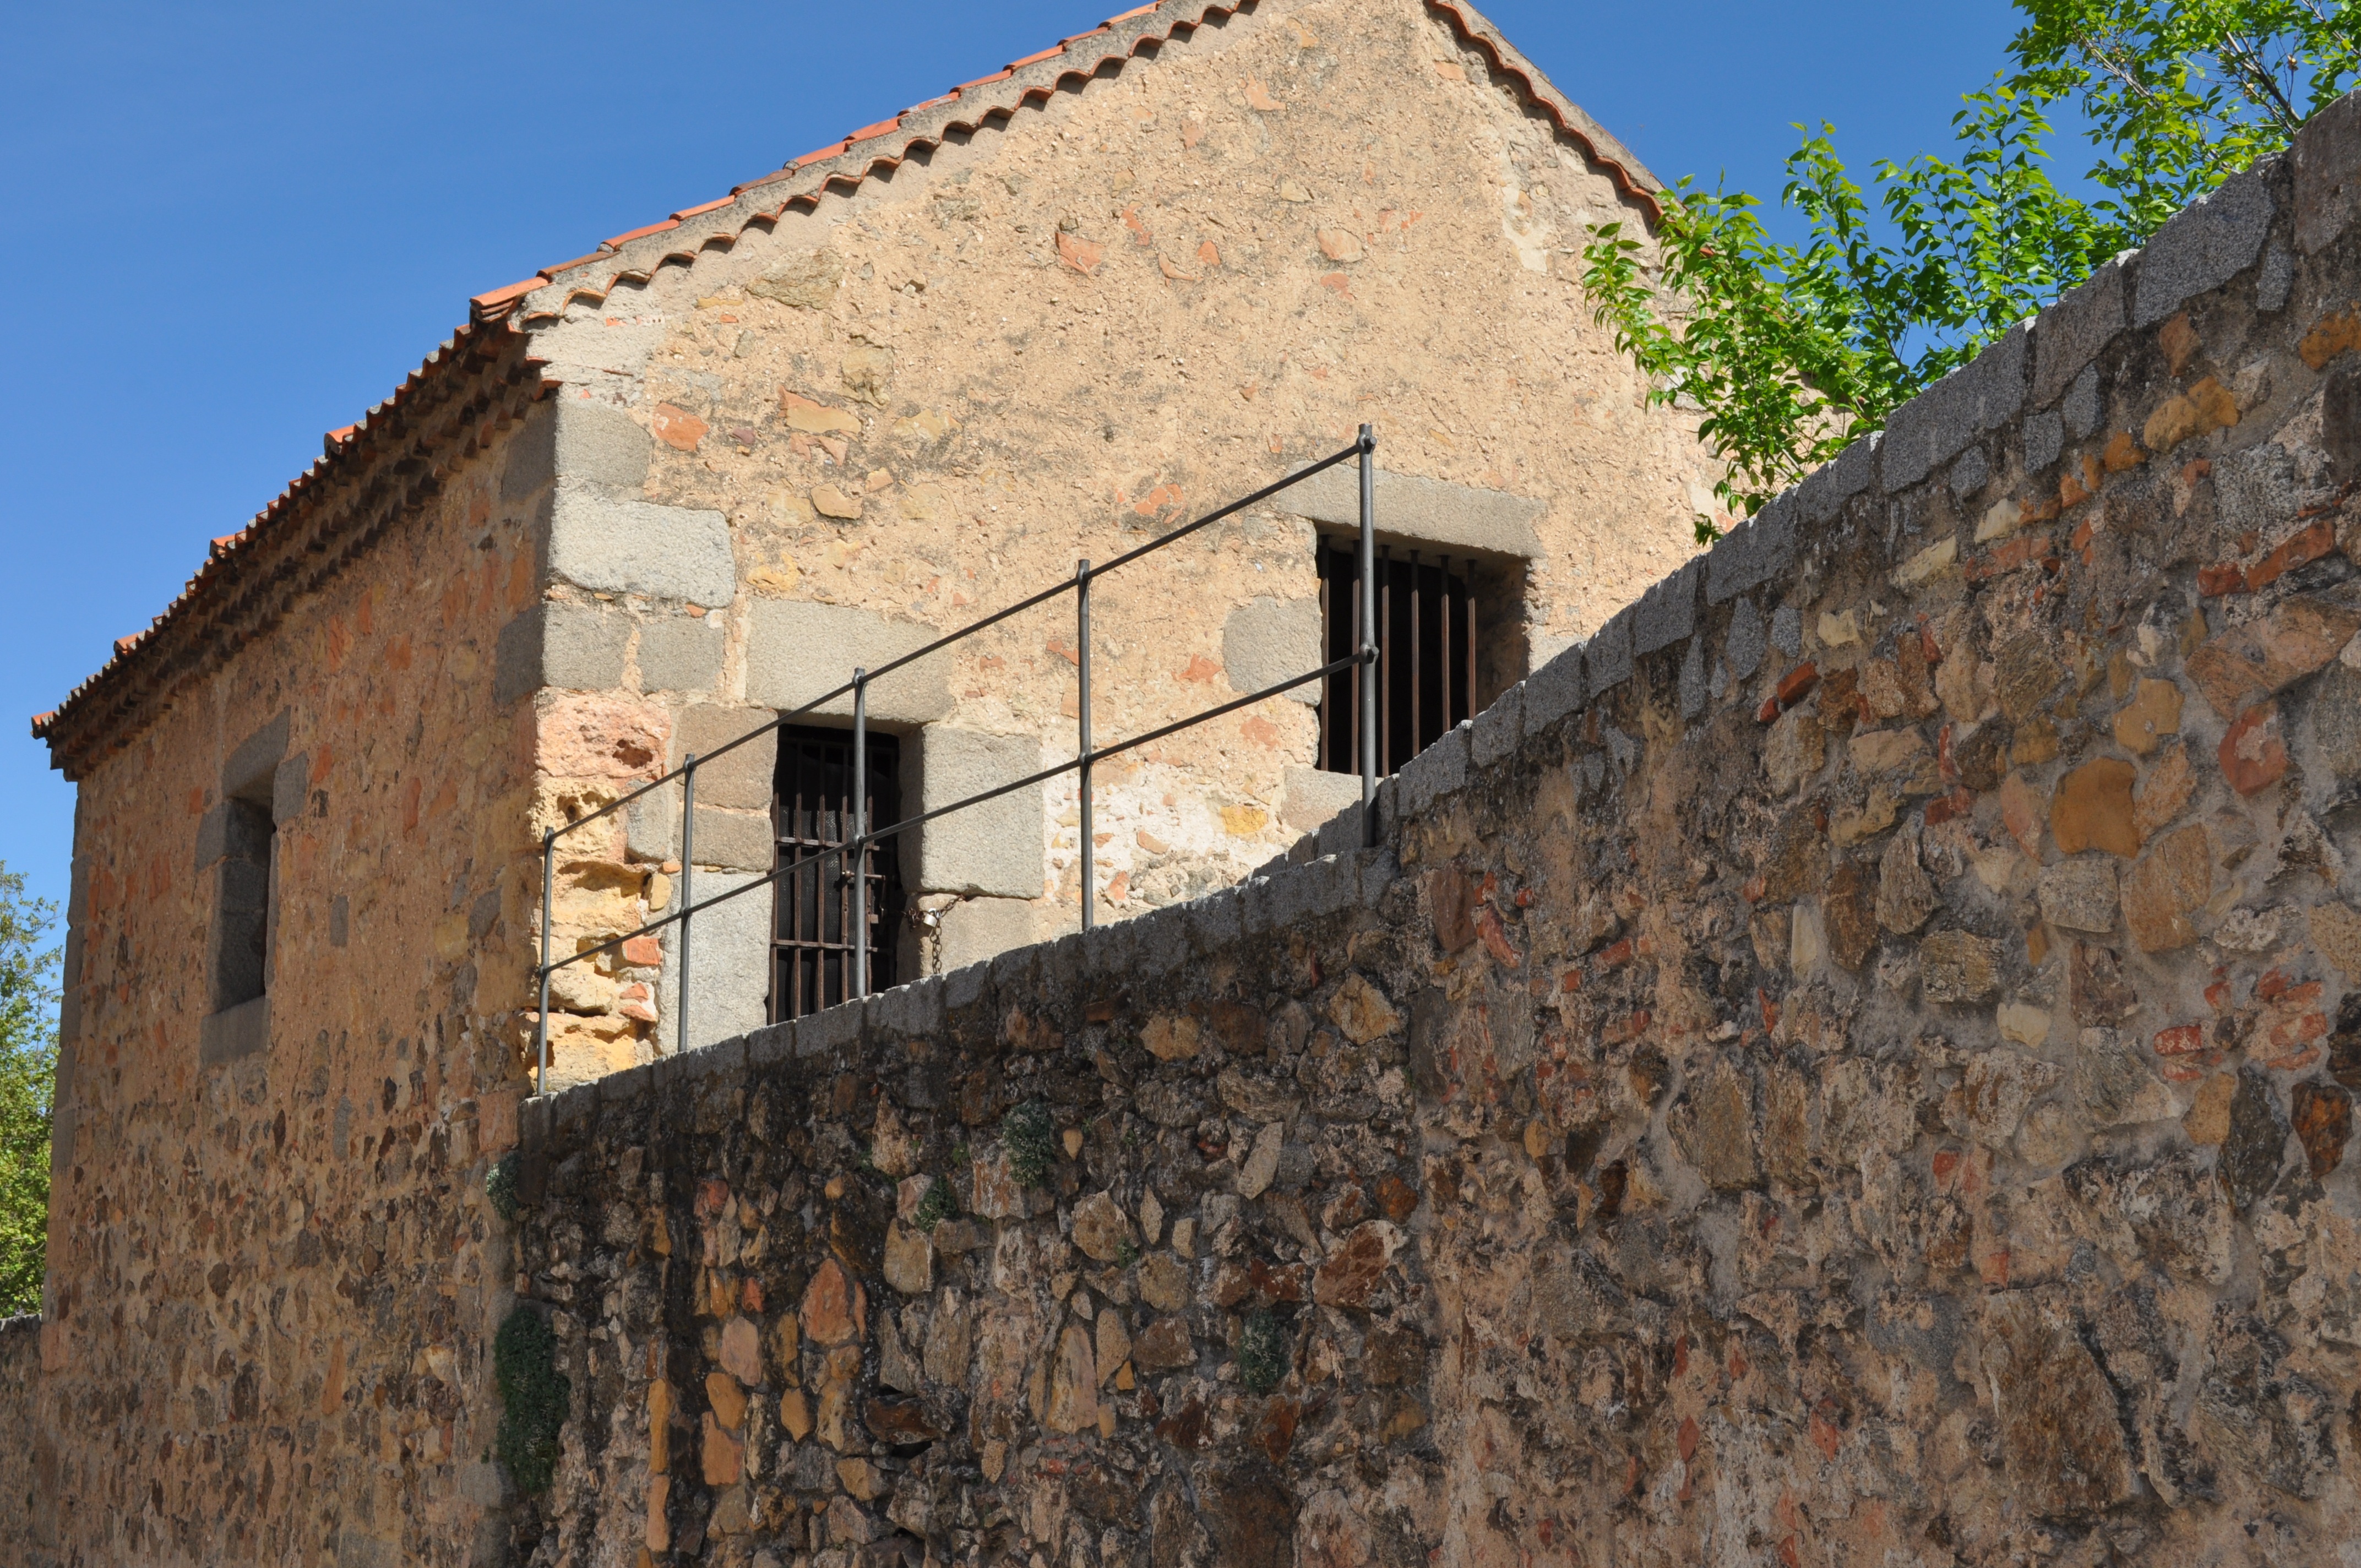
rock, architecture, people, house, building, old, wall, stone, rustic, village, rural, facade, church, chapel, stone wall, fortification, old building, place of worship, ruins, farmhouse, monastery, traditional, bed and breakfast, ancient history